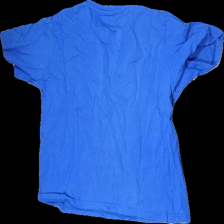
View: back
Type: T-shirt
Category: Men
Brand: Abercomb & Fitch
Colors: Blue, Yellow
Material: 100% cotton
Pattern: Logo print
Cut: Regular, C-collar
Size: L
Season: All
Stains: Minor
Damage: washed out
Price range: <50
Recommended usage: Export